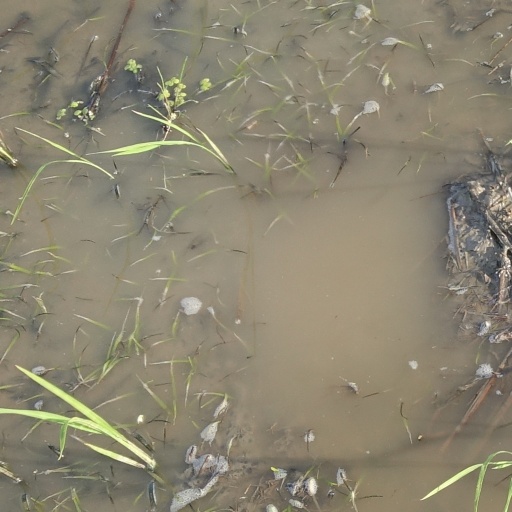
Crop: rice